Chilantaisaurus

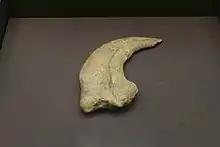
Manual ungual from the holotype, Tianjin Natural History Museum

Several species have been described based on very poor remains. The species ""Chilantaisaurus" sibiricus" (previously informally known as either "Allosaurus? sibiricus" or "Antrodemus? sibiricus") is based on a single distal metatarsal discovered in 1915 in the Turginskaya Svita of the Buryat Autonomous Soviet Socialist Republic, Russia, dating to the Early Cretaceous period (Berriasian to Hauterivian stages). It is poorly described, so its relationships cannot be accurately determined (Chure, 2000) and its placement as a species of "Chilantaisaurus" is highly questionable. "Chilantaisaurus" "maortuensis" was reclassified as "Shaochilong maortuensis" in 2009.